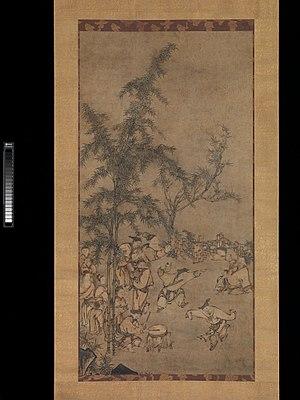
Sesson Shukei, de son vrai nom Satake, noms de pinceaux Sesson, Shûkyosai, Shûkai et Kakusen-Rôjin, né vers 1504, mort après 1589, est un moine bouddhique et peintre japonais du XVIᵉ siècle.